Palace of Mafra

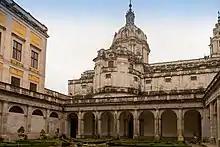
The basilica from a palace cloister.

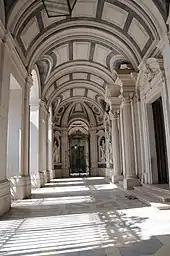
Gallery of the basilica.

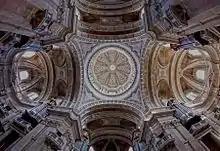
Cupola of the basilica.

The church is built in the form of a Latin cross with a length of 63 m. It is rather narrow (16.5 m), an impression accentuated by the height of its nave (21.5 m). The vestibule (Galilee porch) contains a group of large sculptures in Carrara marble, representing the patron saints of several monastic orders.